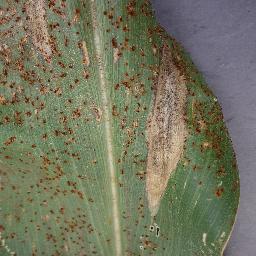
Label: Corn___Northern_Leaf_Blight